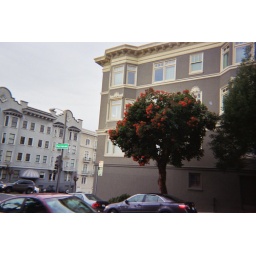
red tree in San Francisco